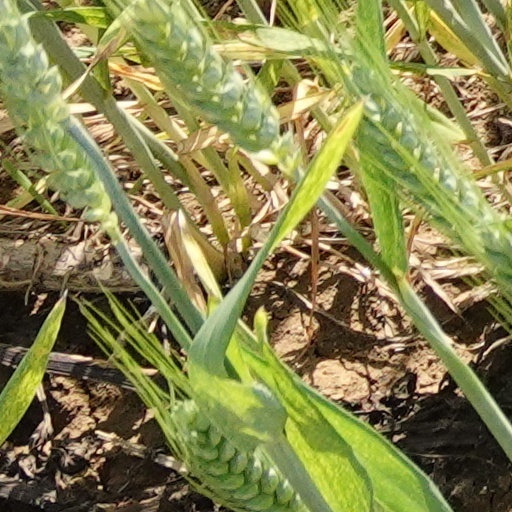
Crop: wheat